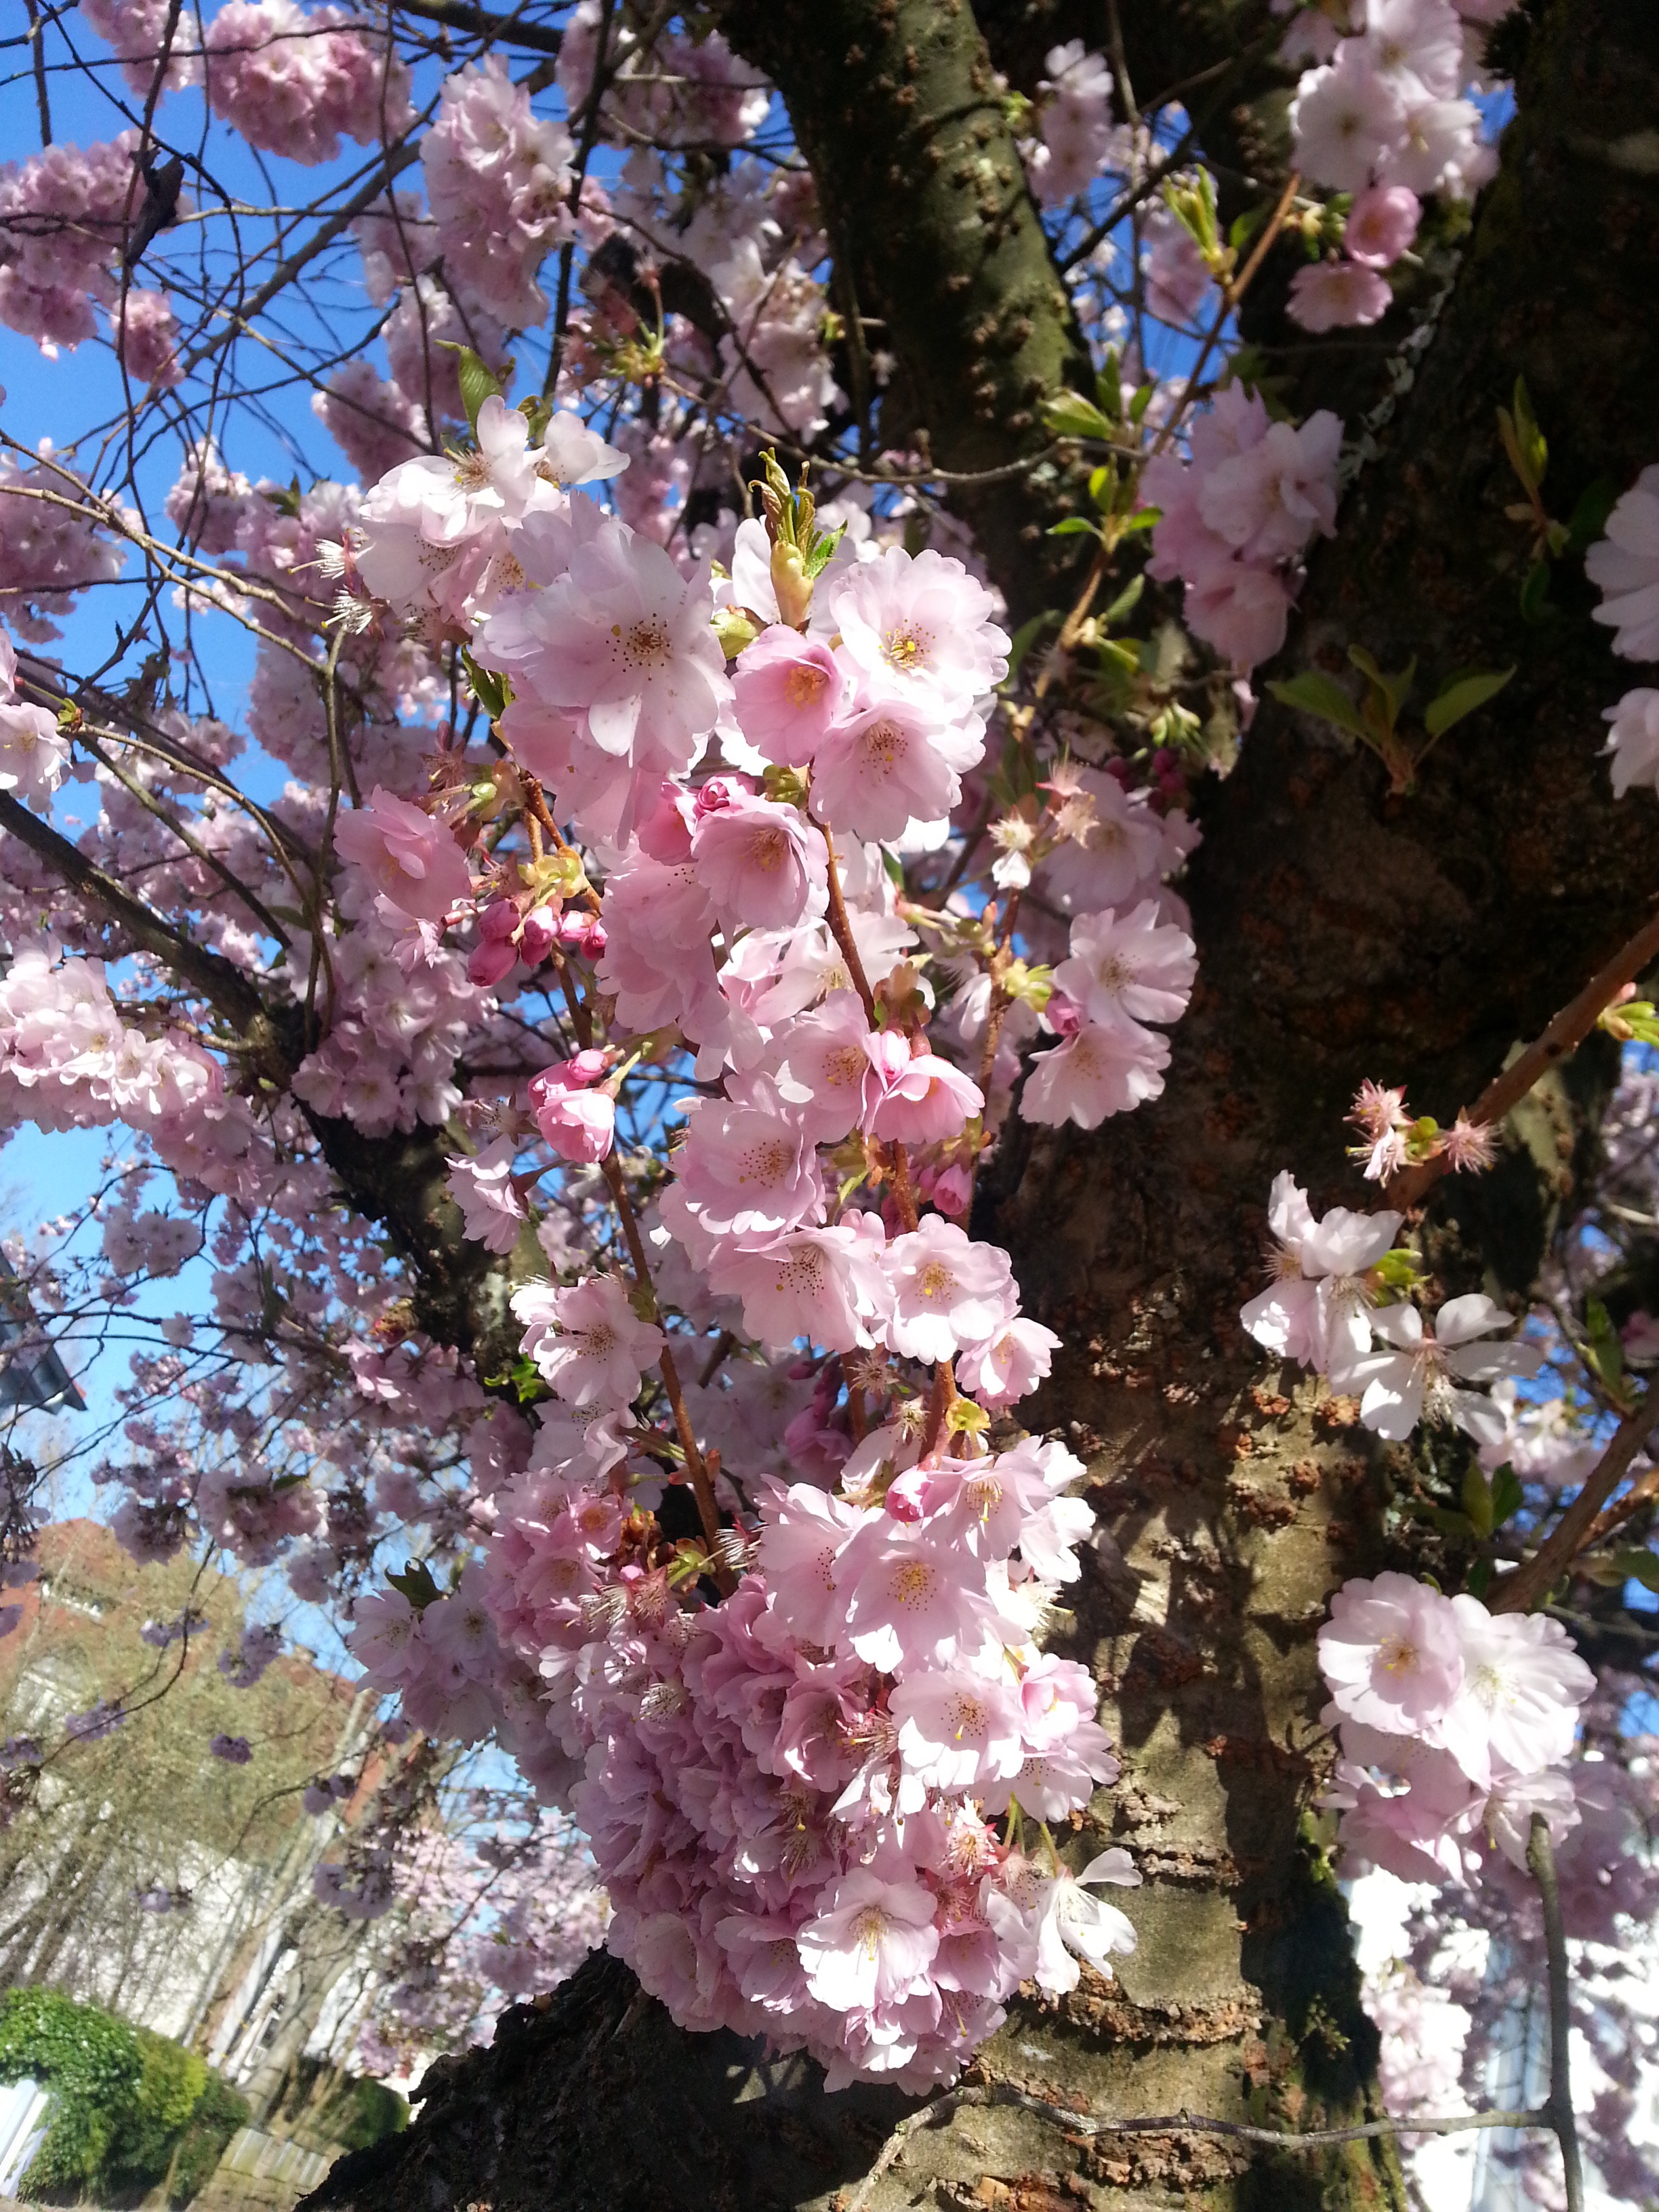
tree, branch, blossom, plant, flower, food, spring, produce, pink, flora, cherry blossom, flowering plant, rose family, cherry blossoms, land plant